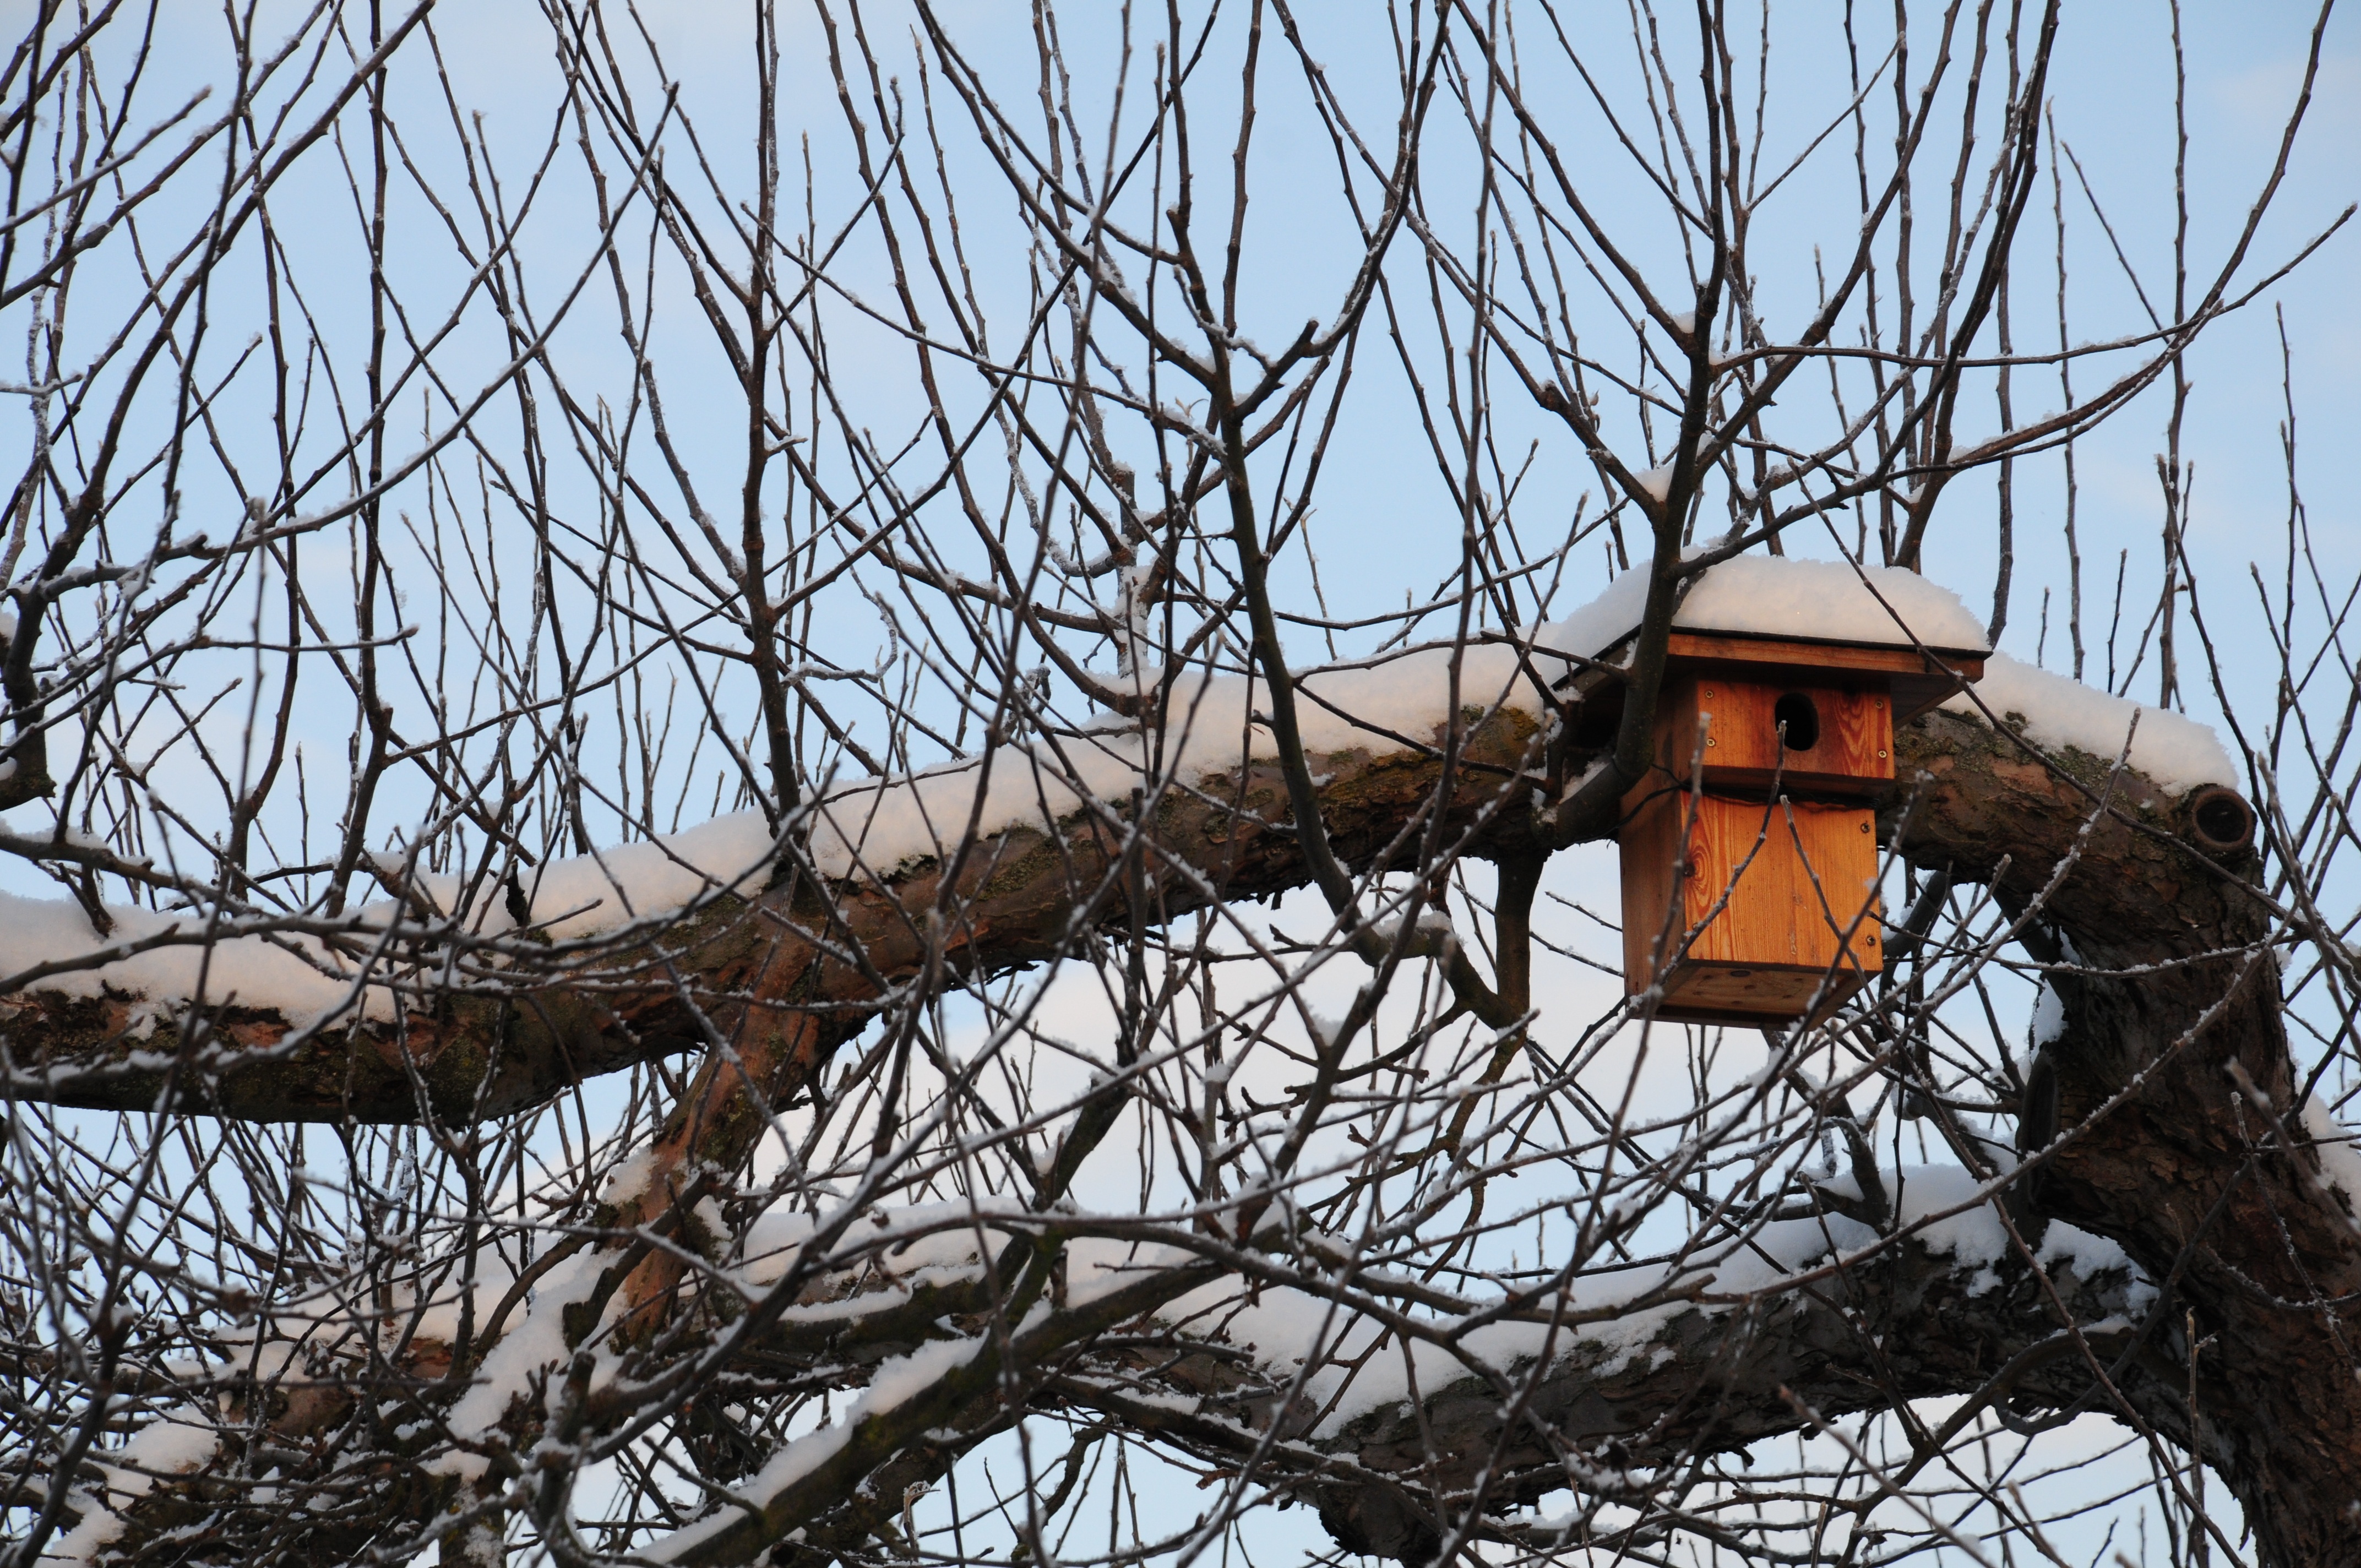
tree, branch, snow, winter, log, spring, lighting, season, chest, branches, nest, hatchery, bird feeder, nesting box, nesting help, starenkasten, woody plant, outdoor structure